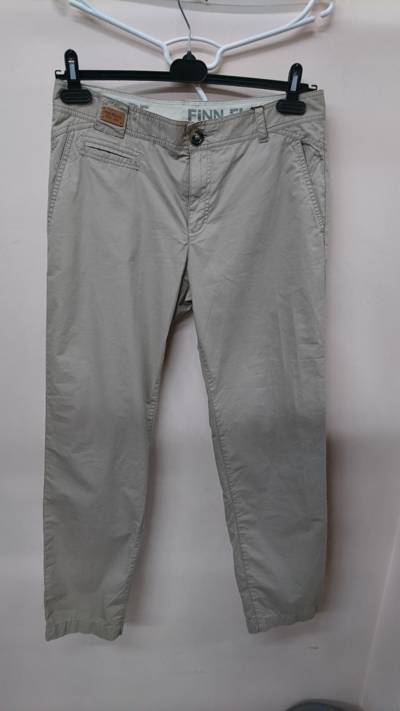
Waste category: clothes